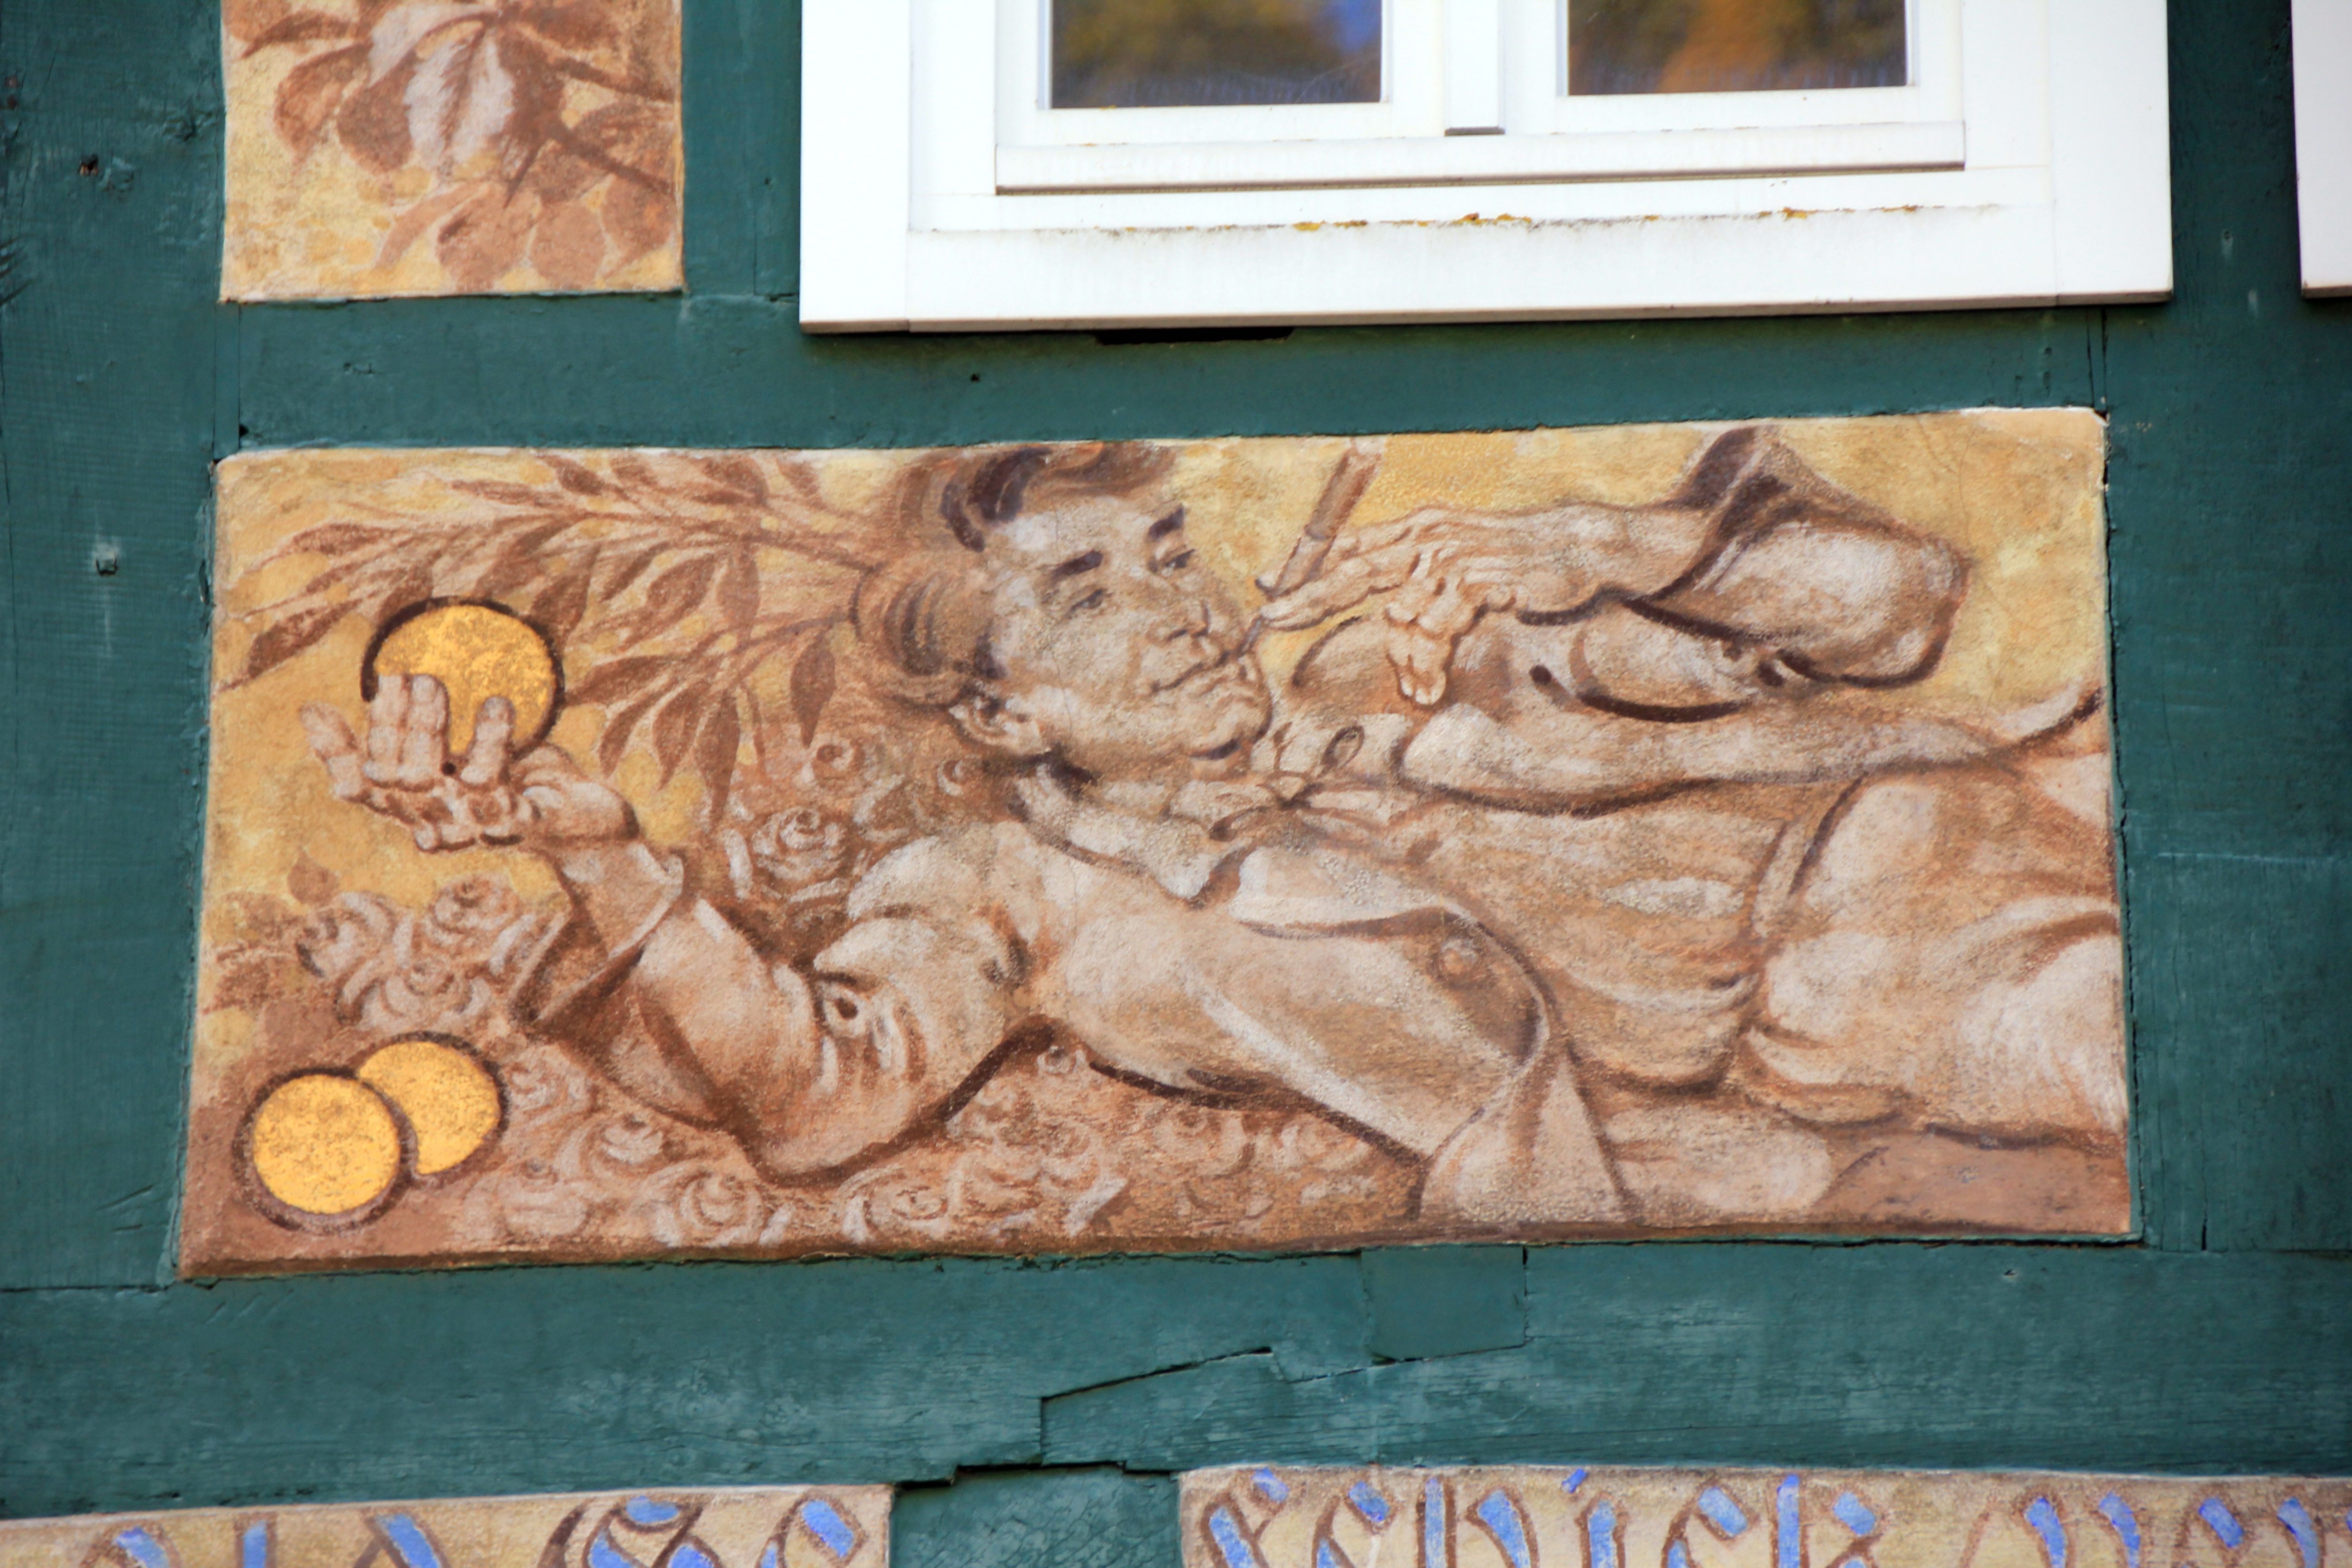
man, wood, building, home, wall, money, painting, art, gold, mural, carving, relief, fachwerkhaus, modern art, truss, ancient history